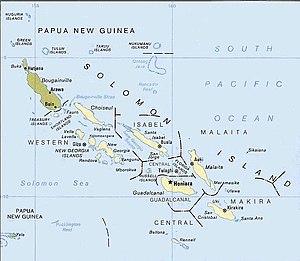
Les Salomon du Nord sont les anciennes Salomon allemandes en Mélanésie qui faisaient partie de la Nouvelle-Guinée allemande. Initialement entièrement colonisées sous le nom du protectorat allemand sur les îles Salomon, seules les îles du Nord restent allemandes après 1899. Ces îles sont aussi connues quelquefois comme les îles Bougainville, du nom de leur île principale, l'île Bougainville.